Scabies

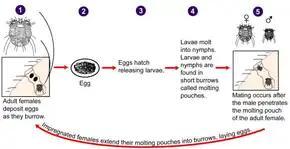
Lifecycle of scabies

In the 18th century, Italian biologists Giovanni Cosimo Bonomo and Diacinto Cestoni (1637–1718) described the mite now called "Sarcoptes scabiei", variety "hominis", as the cause of scabies. "Sarcoptes" is a genus of skin parasites and part of the larger family of mites collectively known as scab mites. These organisms have eight legs as adults and are placed in the same phylogenetic class (Arachnida) as spiders and ticks.